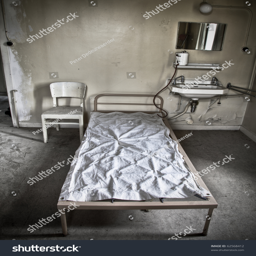
a bed sitting in a room of an abandoned hospital , dreaming of a new patient